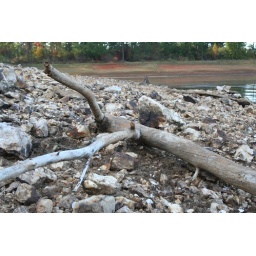
tree laying by lake and uncovered by drought